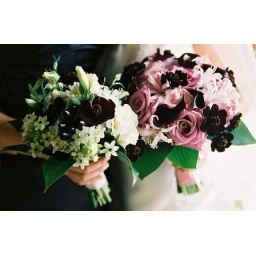
i like how these flowers complement each other... expect in mine... PINKS and Browns... BM's white and browns